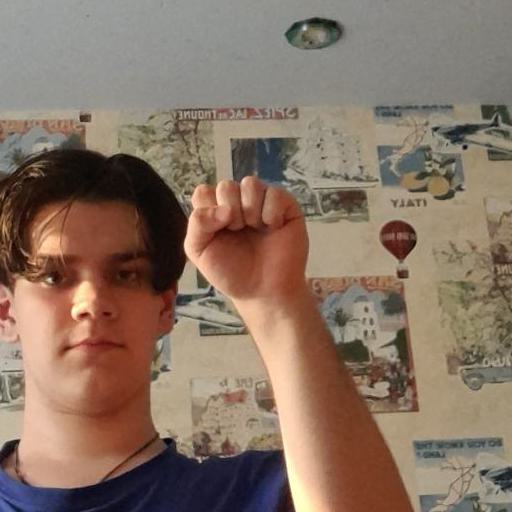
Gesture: fist